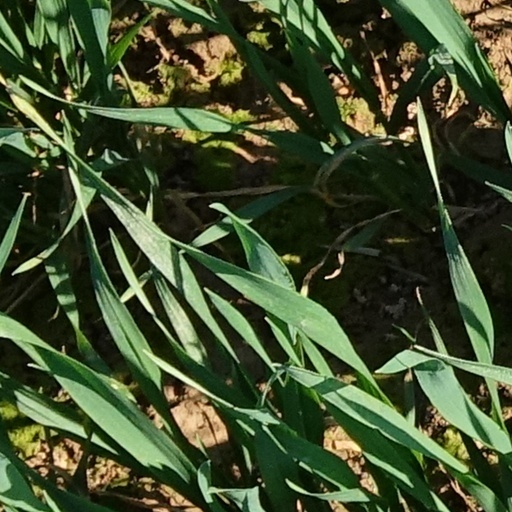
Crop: wheat